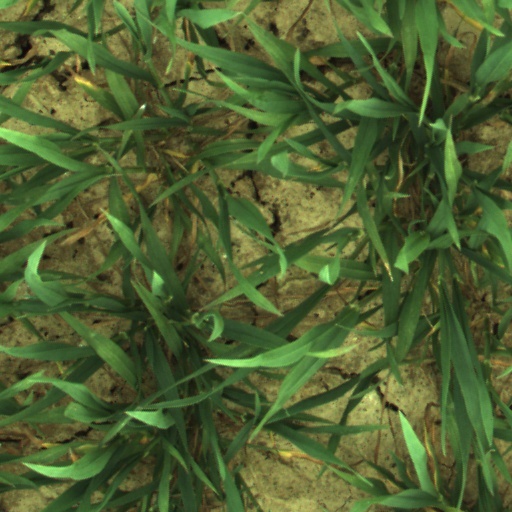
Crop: wheat